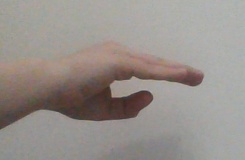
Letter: jeem